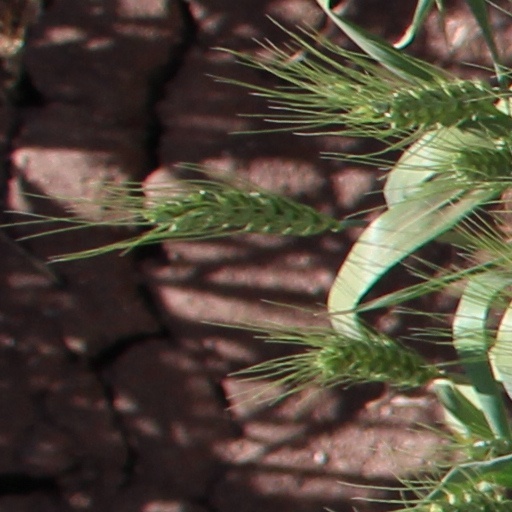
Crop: wheat